Skinny Days

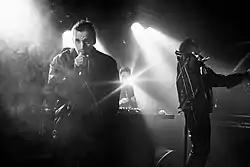
Skinny Days performing with TRXD

Holtan-Hartwig and Folstad met in 2010 at Liverpool Institute for Performing Arts (LIPA), and started working together as producers and songwriters for other artists. They have worked on songs for and with artists such as SVAL, Julie Bergan, Ylvis, Norah Benatia and OMVR. They their debut single "Alright Right Now" was released in 2015. They are known for their specific combination of Scandinavian melancholy and club music.